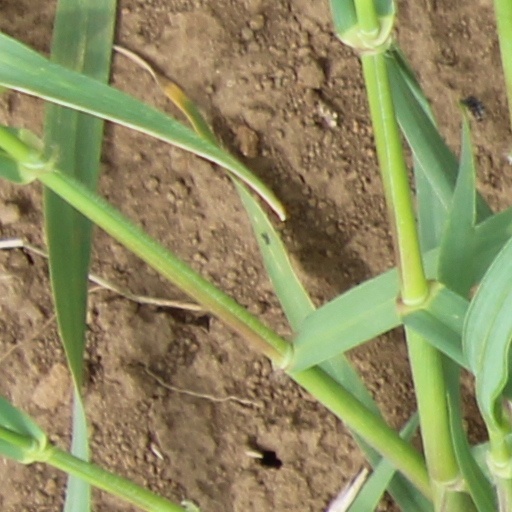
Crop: wheat